Megan Marie Hart

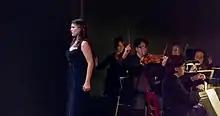
Megan Marie Hart in concert with Bourbon Baroque

In 2008 Hart performed with the early music ensemble Bourbon Baroque. The same year, she made her first TV appearance as a professional singer as the soprano soloist in Beethoven's Ninth Symphony with the Seattle Symphony in a concert for the Dalai Lama and Desmond Tutu. With the same orchestra she sang in a Holiday Pops concert conducted by Marvin Hamlisch, where she premiered his song "Chanukah Lights", an original composition written for the occasion. In 2009 she performed art songs composed by Lazar Weiner, a survivor of the Holocaust, with Music of Remembrance, and Tatyana in concert performances of "Eugen Onegin". In September 2010 she sang Marie in excerpts from Rufus Wainwright's "Prima Donna" alongside Janis Kelly as Régine with the Oregon Symphony under Carlos Kalmar. Wainwright's concert at the Arlene Schnitzer Concert Hall was the opening event of the Time-Based Art Festival, and the US premiere of music from his opera. In November 2010 Hart sang the soprano solo in Shostakovich's song cycle "From Jewish Folk Poetry" with Music of Remembrance.